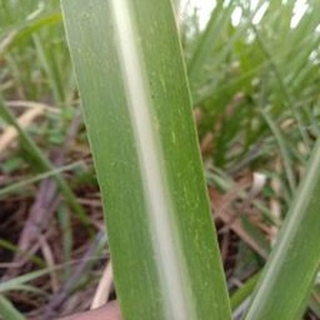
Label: sugarcane_mosaic